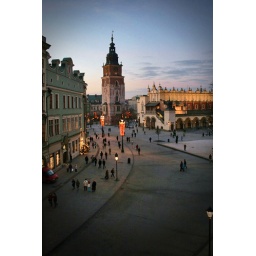
aerial view of the south - west part of the market square in krakow with the town hall tower and the cloth hallexplored